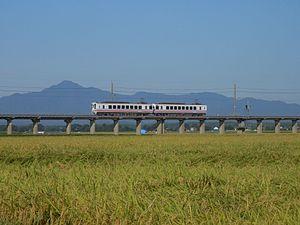
La ligne Hokuhoku est une ligne ferroviaire située dans la préfecture de Niigata au Japon. Elle relie la gare de Muikamachi à Minamiuonuma à la gare de Saigata à Jōetsu. C'est l'unique ligne de la compagnie Hokuetsu Express.